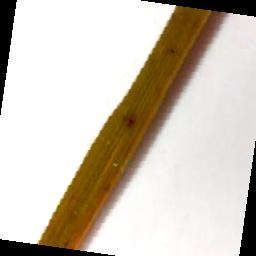
Label: Rice___Brown_Spot